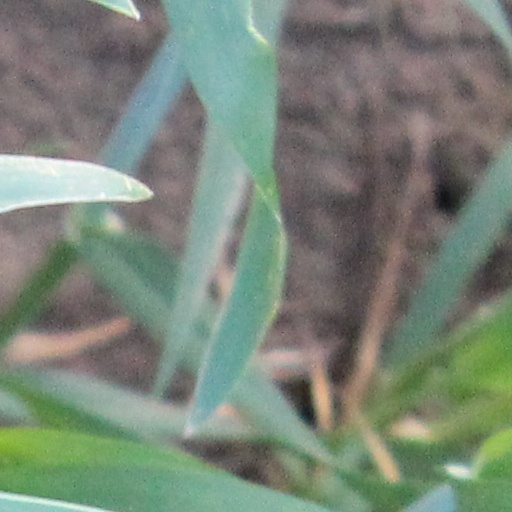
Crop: wheat